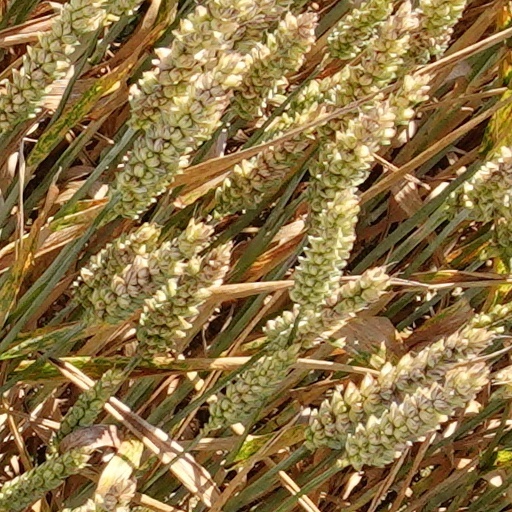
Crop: wheat